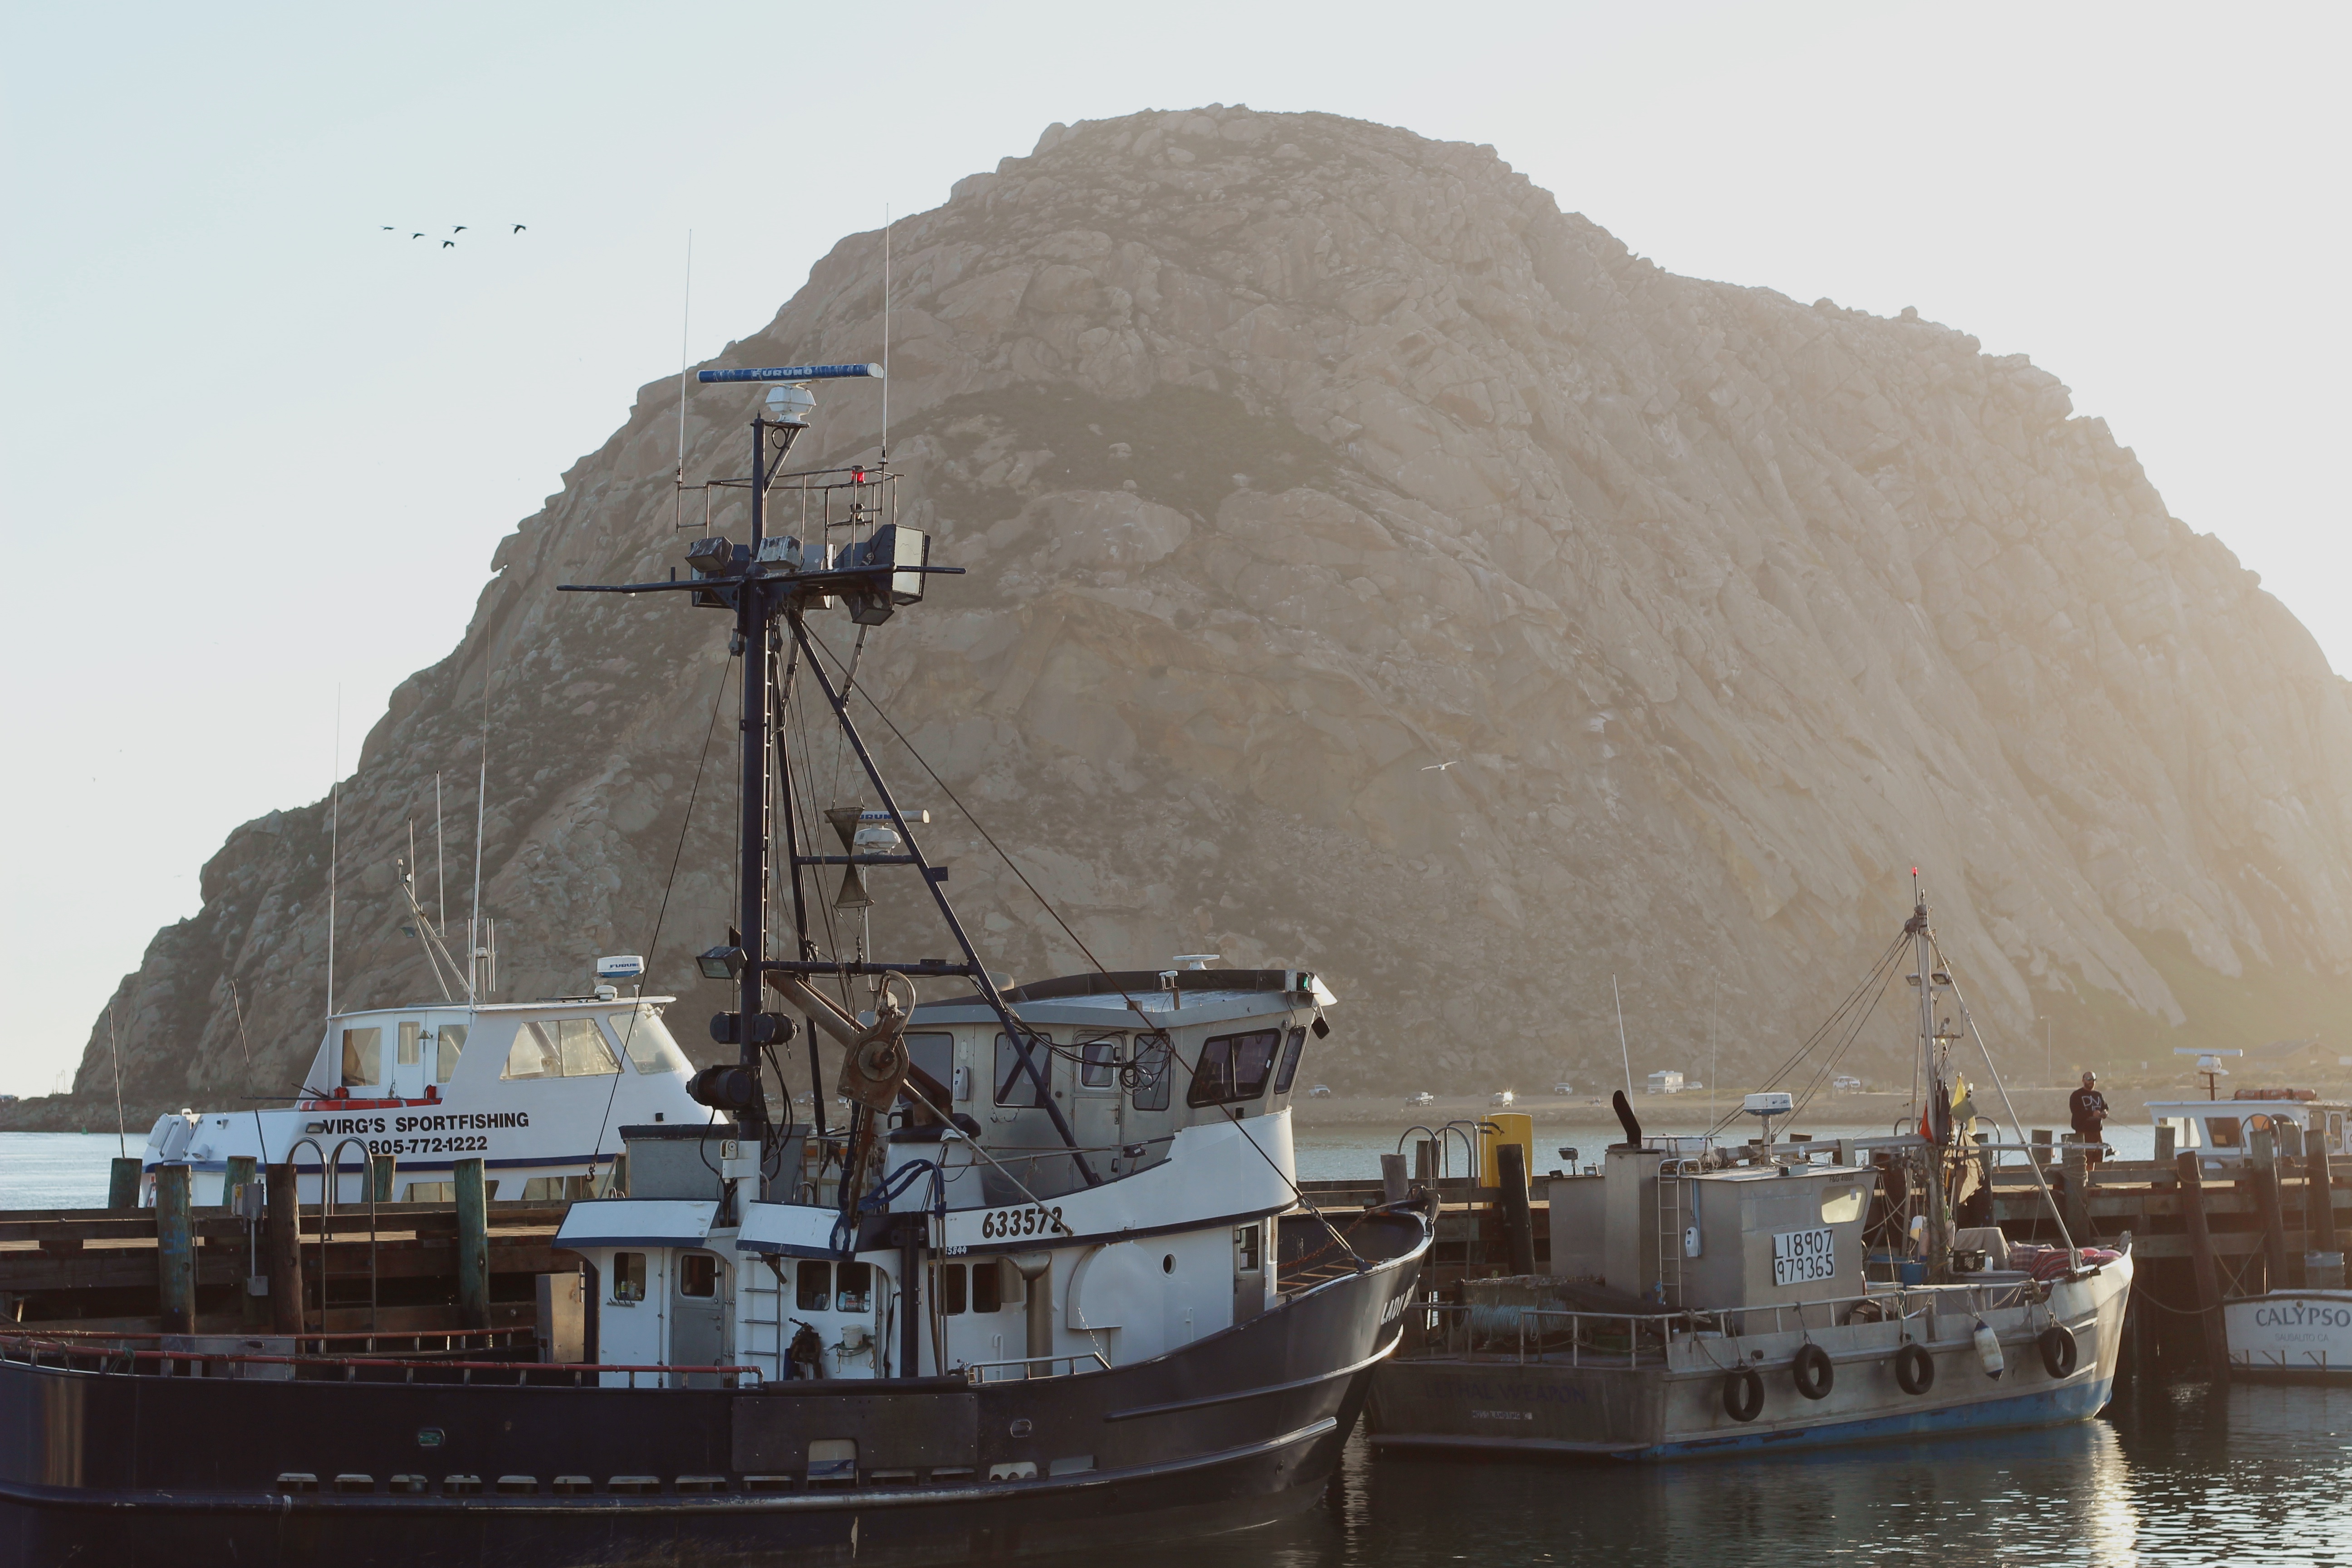
sea, coast, boat, ship, vehicle, bay, watercraft, frigate, fishing vessel